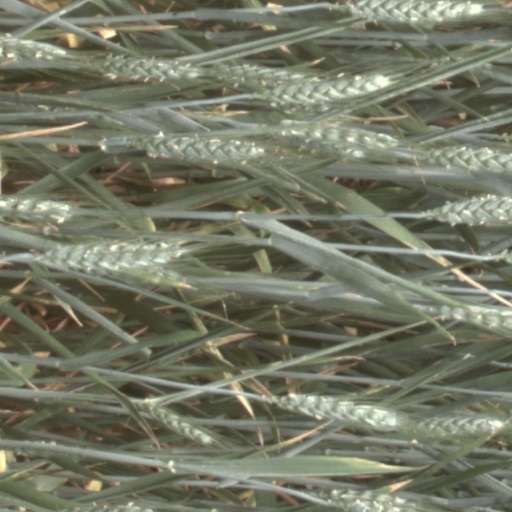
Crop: wheat